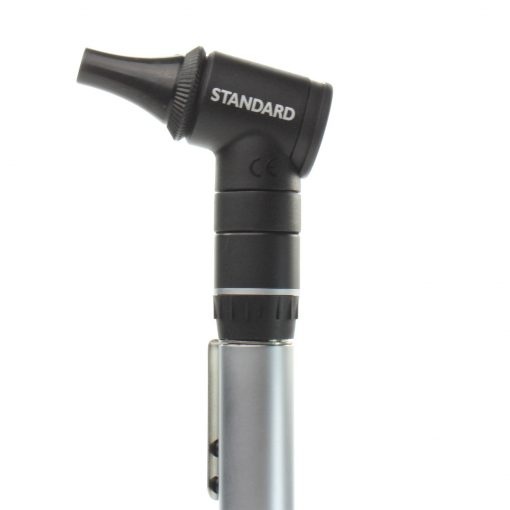
Keeler Standard Otoscope (3.6v Rechargeable)
Closed head system ideally suited to pneumatic testing. 2.5x removable magnifying lens allows the introduction of small instruments. Can be used with either permanent or disposable specula. CHARGER SOLD SEPERATELY
Brand: CCG Pharmacy
Category: Business & Industrial > Medical > Medical Equipment > Otoscopes & Ophthalmoscopes